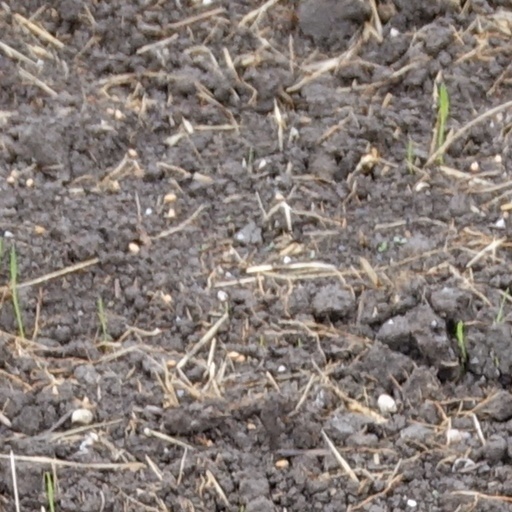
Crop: wheat